Amy Morton

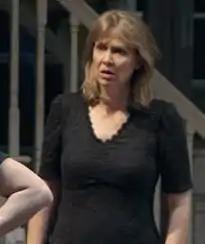
Morton in 2007

Amy Morton (born 1958 or 1959) is an American actress and director, best known for her work in theatre. Morton was nominated two times for a Tony Award for Best Actress in a Play for her performances in "" and "Who's Afraid of Virginia Woolf?". On screen, she is known for her performances in films "Rookie of the Year" (1993), "Up in the Air" (2009), "The Dilemma" (2011) and "Bluebird" (2013). Since 2014, Morton began starring as Sergeant Trudy Platt in the NBC drama series "Chicago P.D."